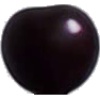
Label: Cherry Wax Black 1